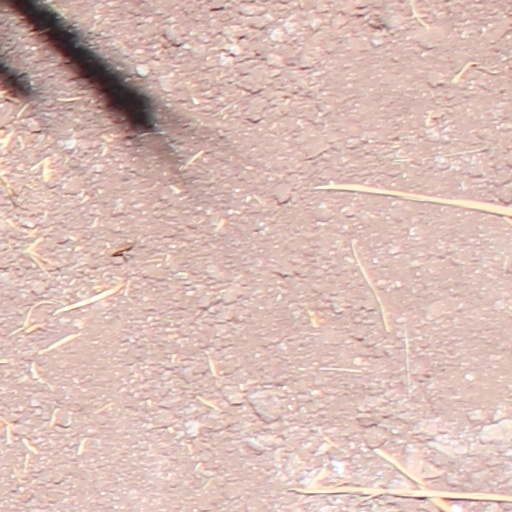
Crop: wheat